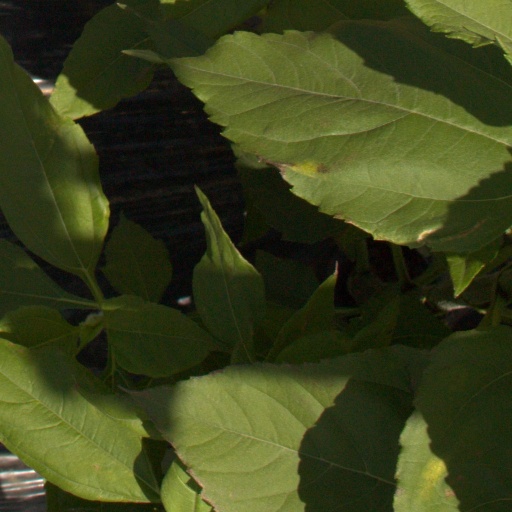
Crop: Jerusalem artichoke